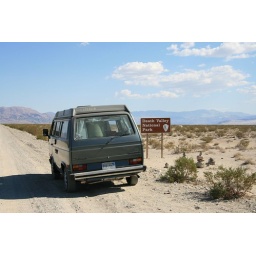
Pavement ended miles ago - replaced by jaw breaking badly washboarded dirt and rock road